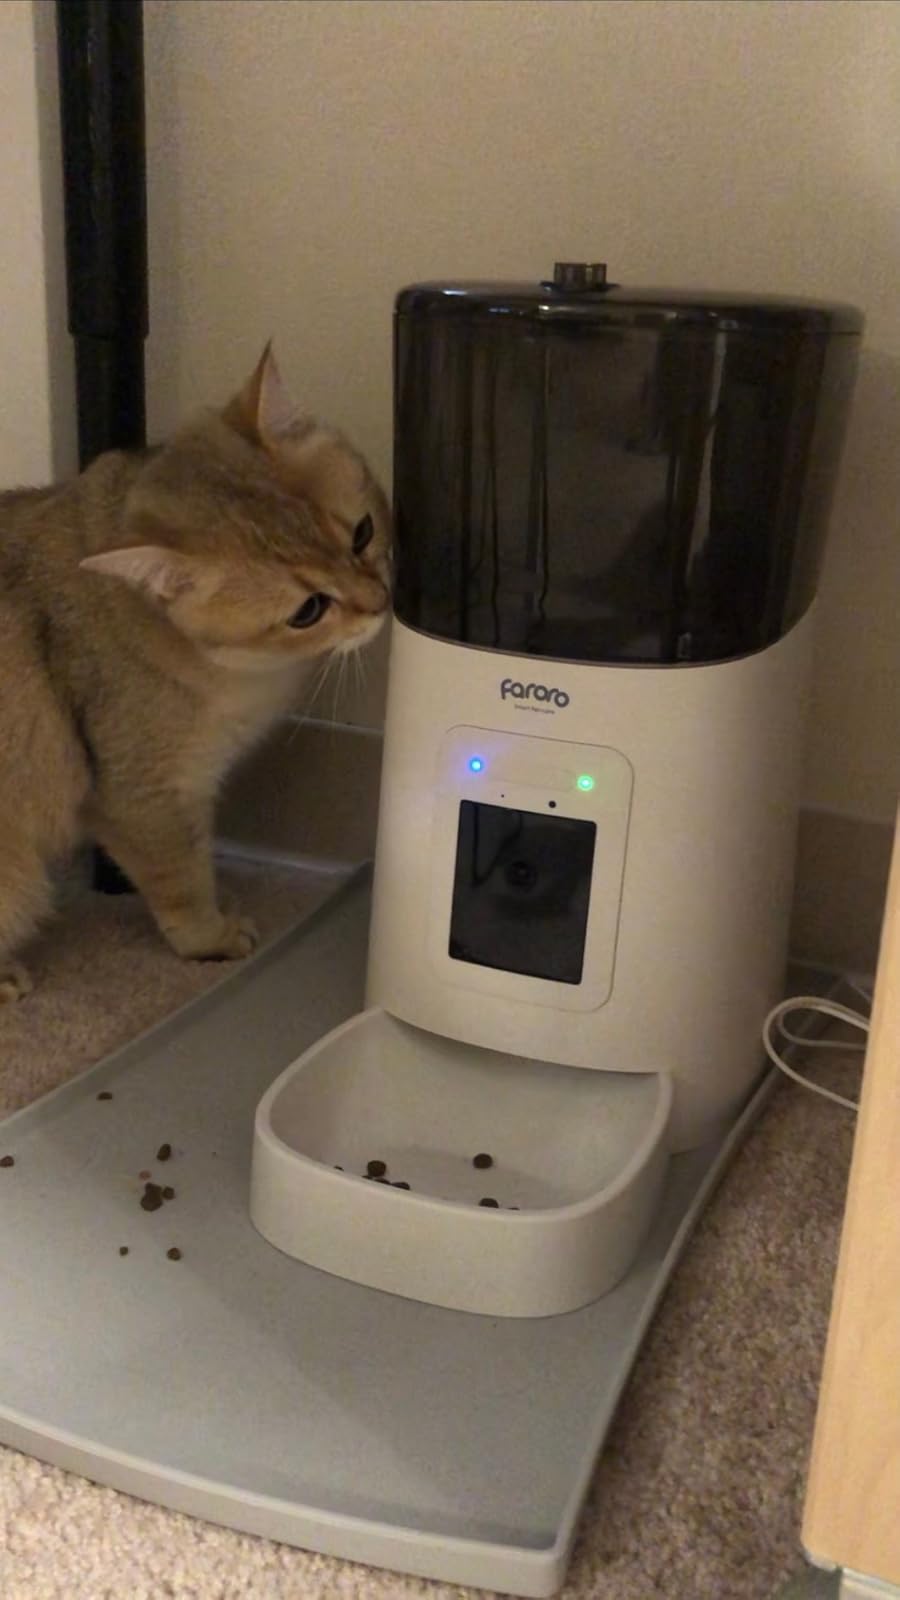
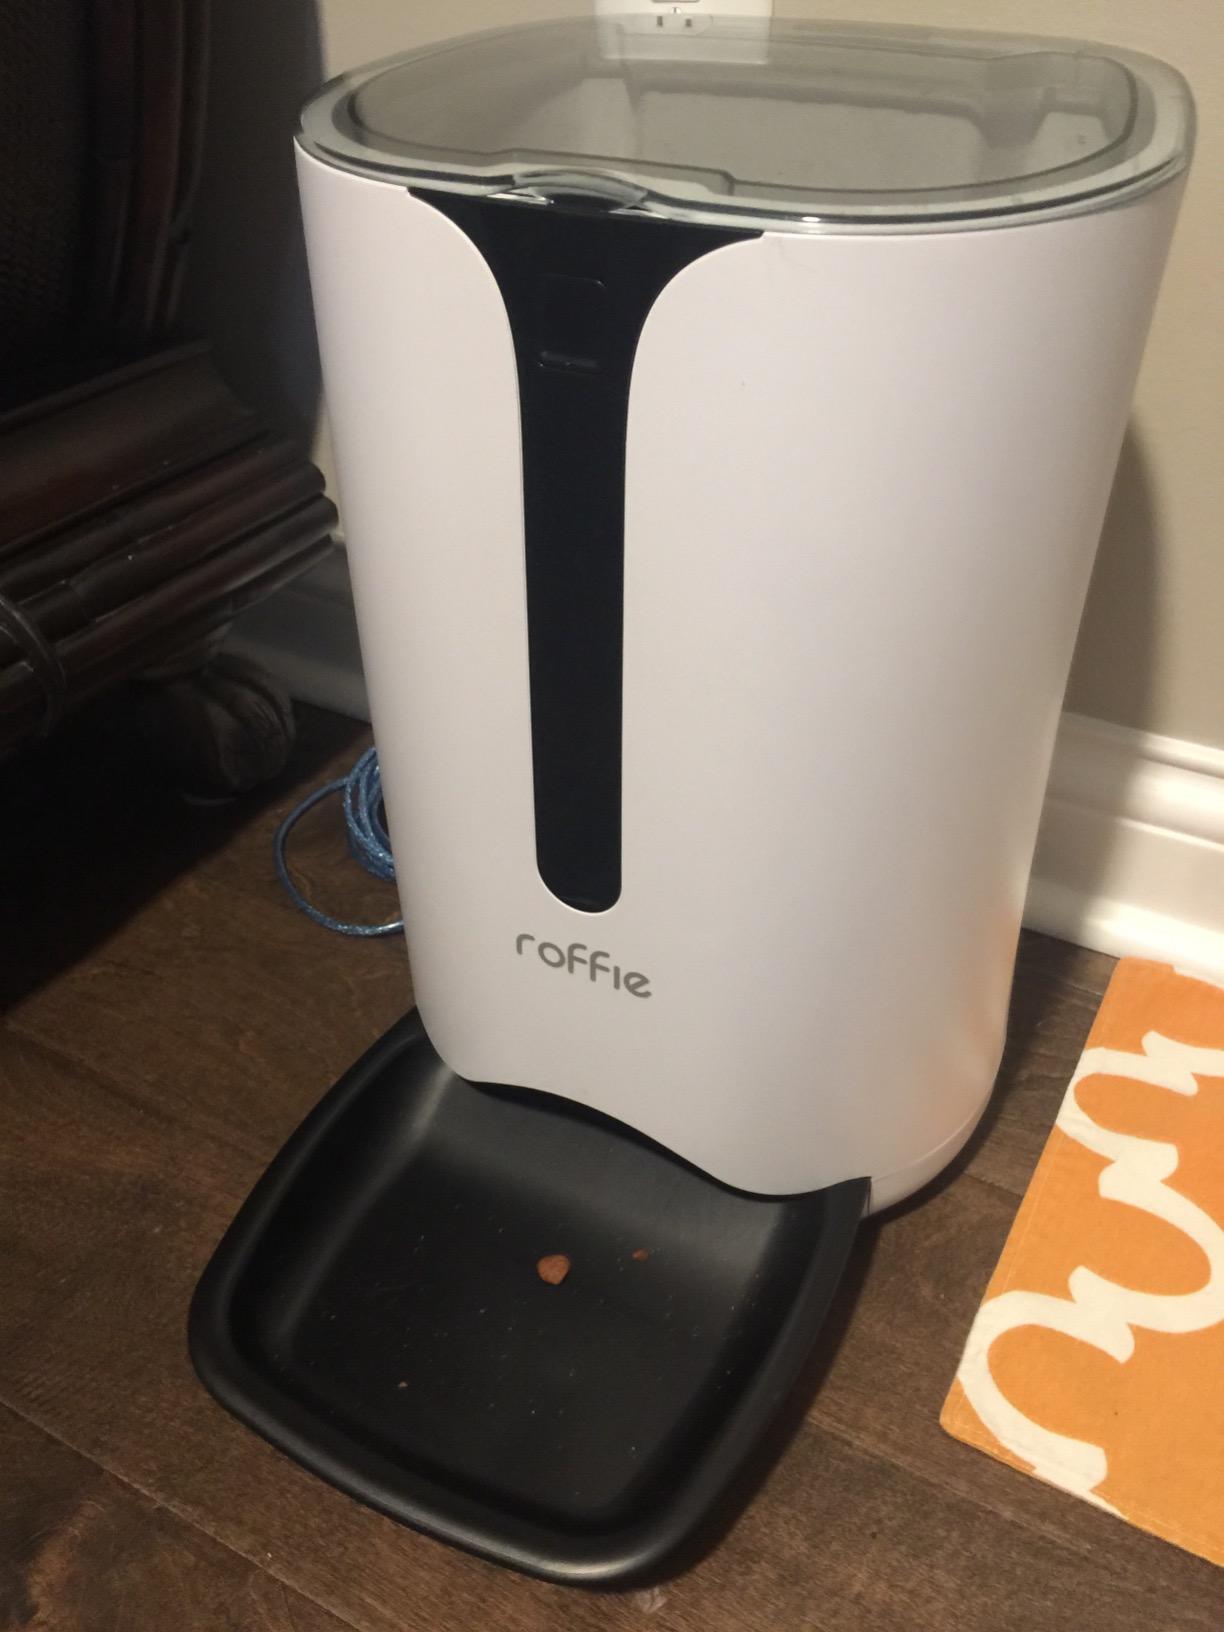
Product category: items_feeder
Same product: no